Emilio Insolera

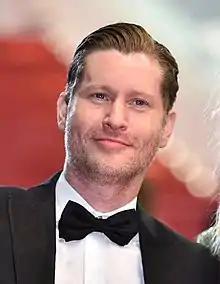
Insolera at the 2018 Cannes Film Festival

Emilio Insolera (born 29 January 1979) is an Italian deaf actor and producer, known for "Sign Gene: The First Deaf Superheroes" (2017). In 2022, Insolera had a role in Simon Kinberg's "The 355". Between 2022 and 2024, Insolera collaborated on feature films for Universal Pictures, Disney, and Paramount Pictures.